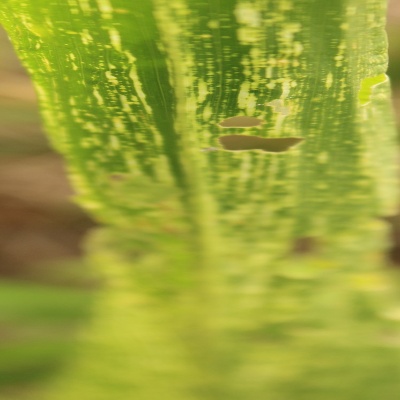
Crop: Maize
Condition: streak virus